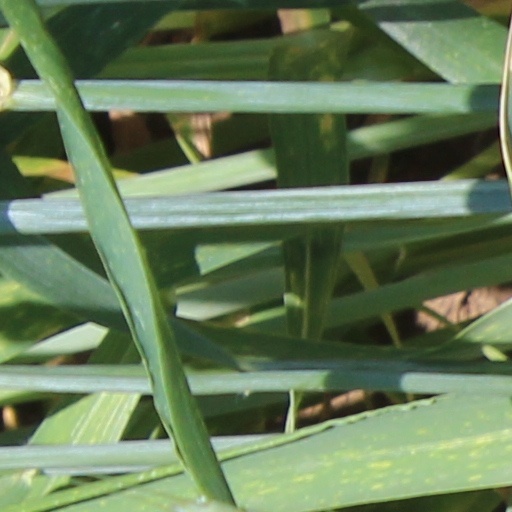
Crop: wheat